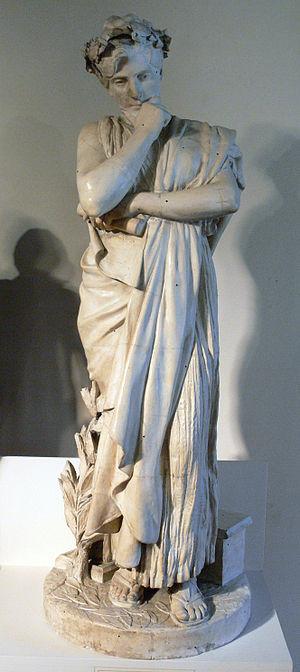
Jean-Léon Gérôme - L'industrie métallurgique (La Douleur), plâtre patinée, Vesoul, musée Georges-Garret, 901.1.1, don de l'artiste en 1901
La métallurgie est la science des matériaux qui étudie les métaux, leurs élaborations, leurs propriétés, leurs traitements. Par extension, on désigne ainsi l’industrie de la fabrication des métaux et des alliages, qui repose sur la maîtrise de cette science.